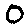
Label: 0